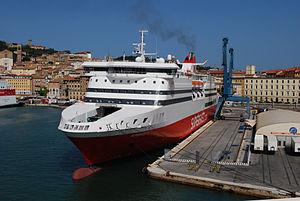
Le Cap Finistère est un ferry appartenant à la compagnie bretonne Brittany Ferries. Construit entre 1999 et 2001 aux chantiers Howaldtswerke-Deutsche Werft de Kiel en Allemagne pour la compagnie grecque Superfast Ferries, il portait à l'origine le nom de Superfast V. Prévu pour être livré en 2000, sa mise en service sur les lignes entre la Grèce et l'Italie n'interviendra qu'en avril 2001 en raison de problèmes techniques survenus durant sa construction. Vendu en 2010 à Brittany Ferries, il prend le nom de Cap Finistère. Il navigue depuis lors sur les lignes de la compagnie bretonne entre la France, le Royaume-Uni et l'Espagne.